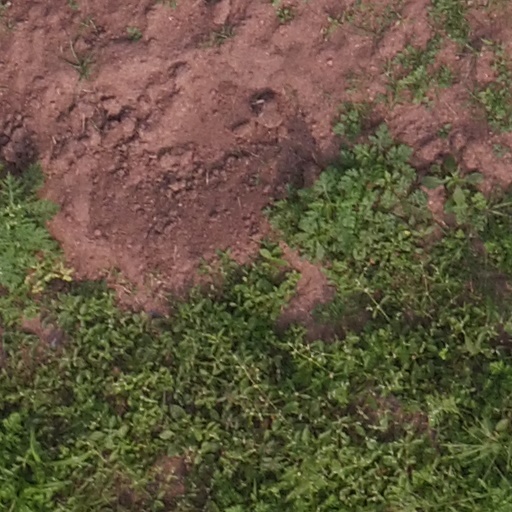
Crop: maize; corn